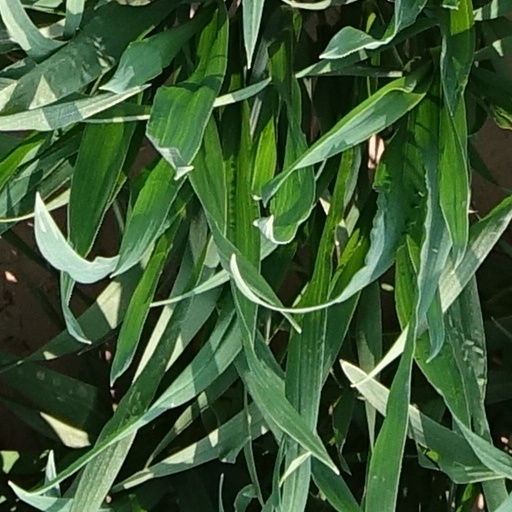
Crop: wheat